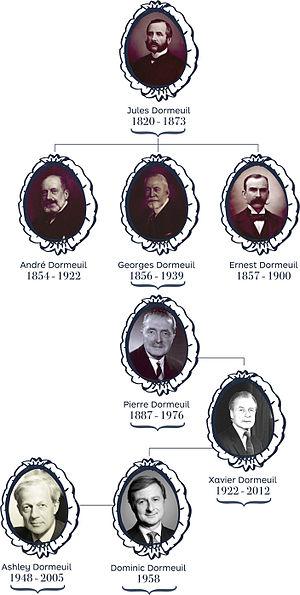
Les cinq génération Dormeuil
Dormeuil est une entreprise familiale française fondée en 1842, spécialisée dans la fabrication de tissus pour habillement haut de gamme et détenant sa propre marque de prêt-à-porter masculin depuis 2002. La famille Dormeuil dirige l’entreprise depuis son origine, et c'est actuellement Dominic Dormeuil qui est à la tête du groupe.